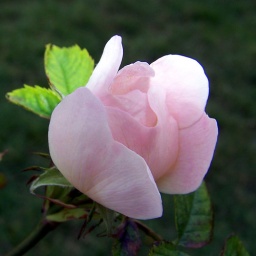
A dog rose in How Tun Woods this afternoon.